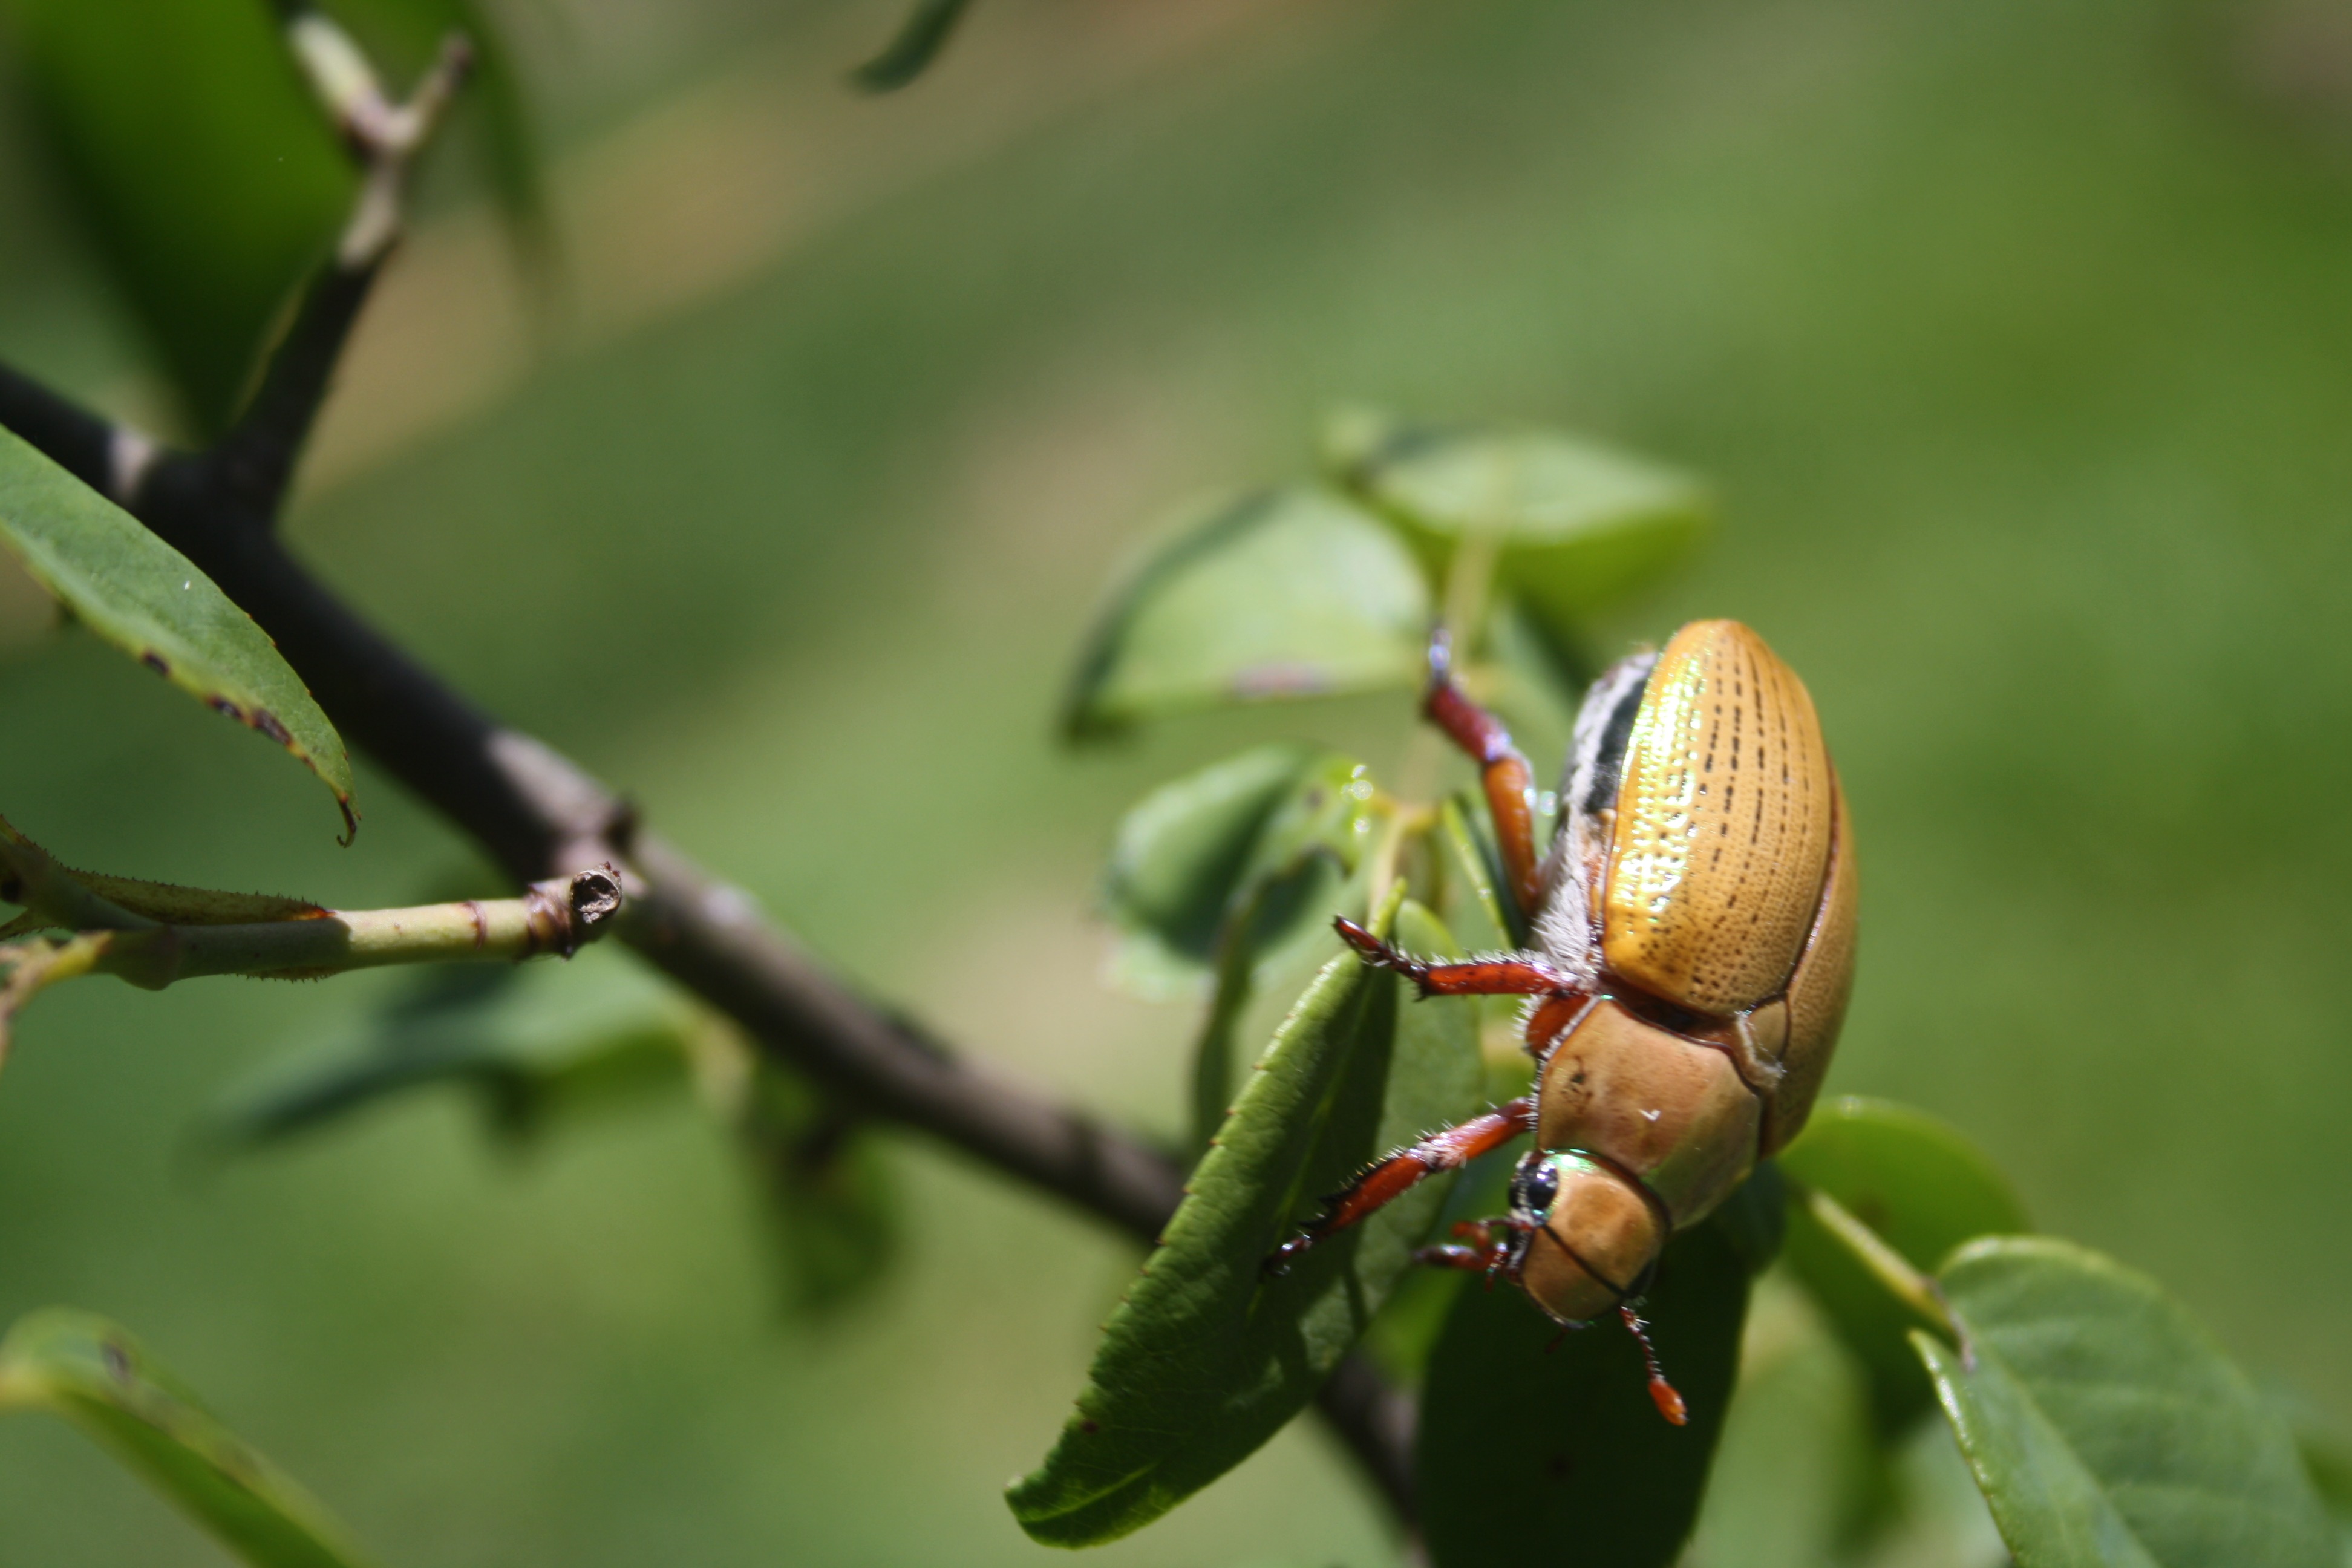
nature, outdoor, branch, plant, photography, leaf, flower, wildlife, wild, green, produce, insect, small, bug, botany, colorful, flora, fauna, invertebrate, life, close up, entomology, beetle, thorax, antennae, macro photography